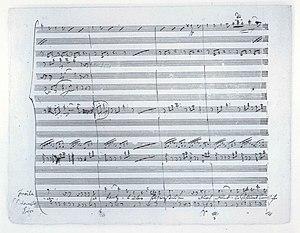
Page autographe de la partition de l'opéra de Schubert, Alfonso und Estrella D 732, aria no
Winterreise, D.911, est un cycle de 24 lieder pour piano et voix, composé par Franz Schubert en 1827, un an avant sa mort, sur des poèmes de Wilhelm Müller.